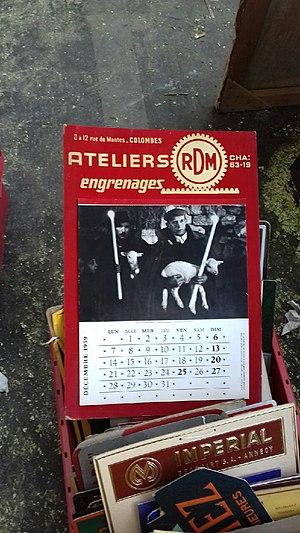
Calendrier mural de 1959. Mois de décembre. Ateliers RDM de Colombes.
Pendant plus d'un demi-siècle, de 1912 à 1963, le préfixe des numéros de téléphone de Paris et d'une grande partie de sa banlieue est un nom de lieu ou de personne. Avec l'apparition de l'automatique en 1928, on compose sur le cadran les trois premières lettres de l'indicatif suivies de deux nombres de deux chiffres.